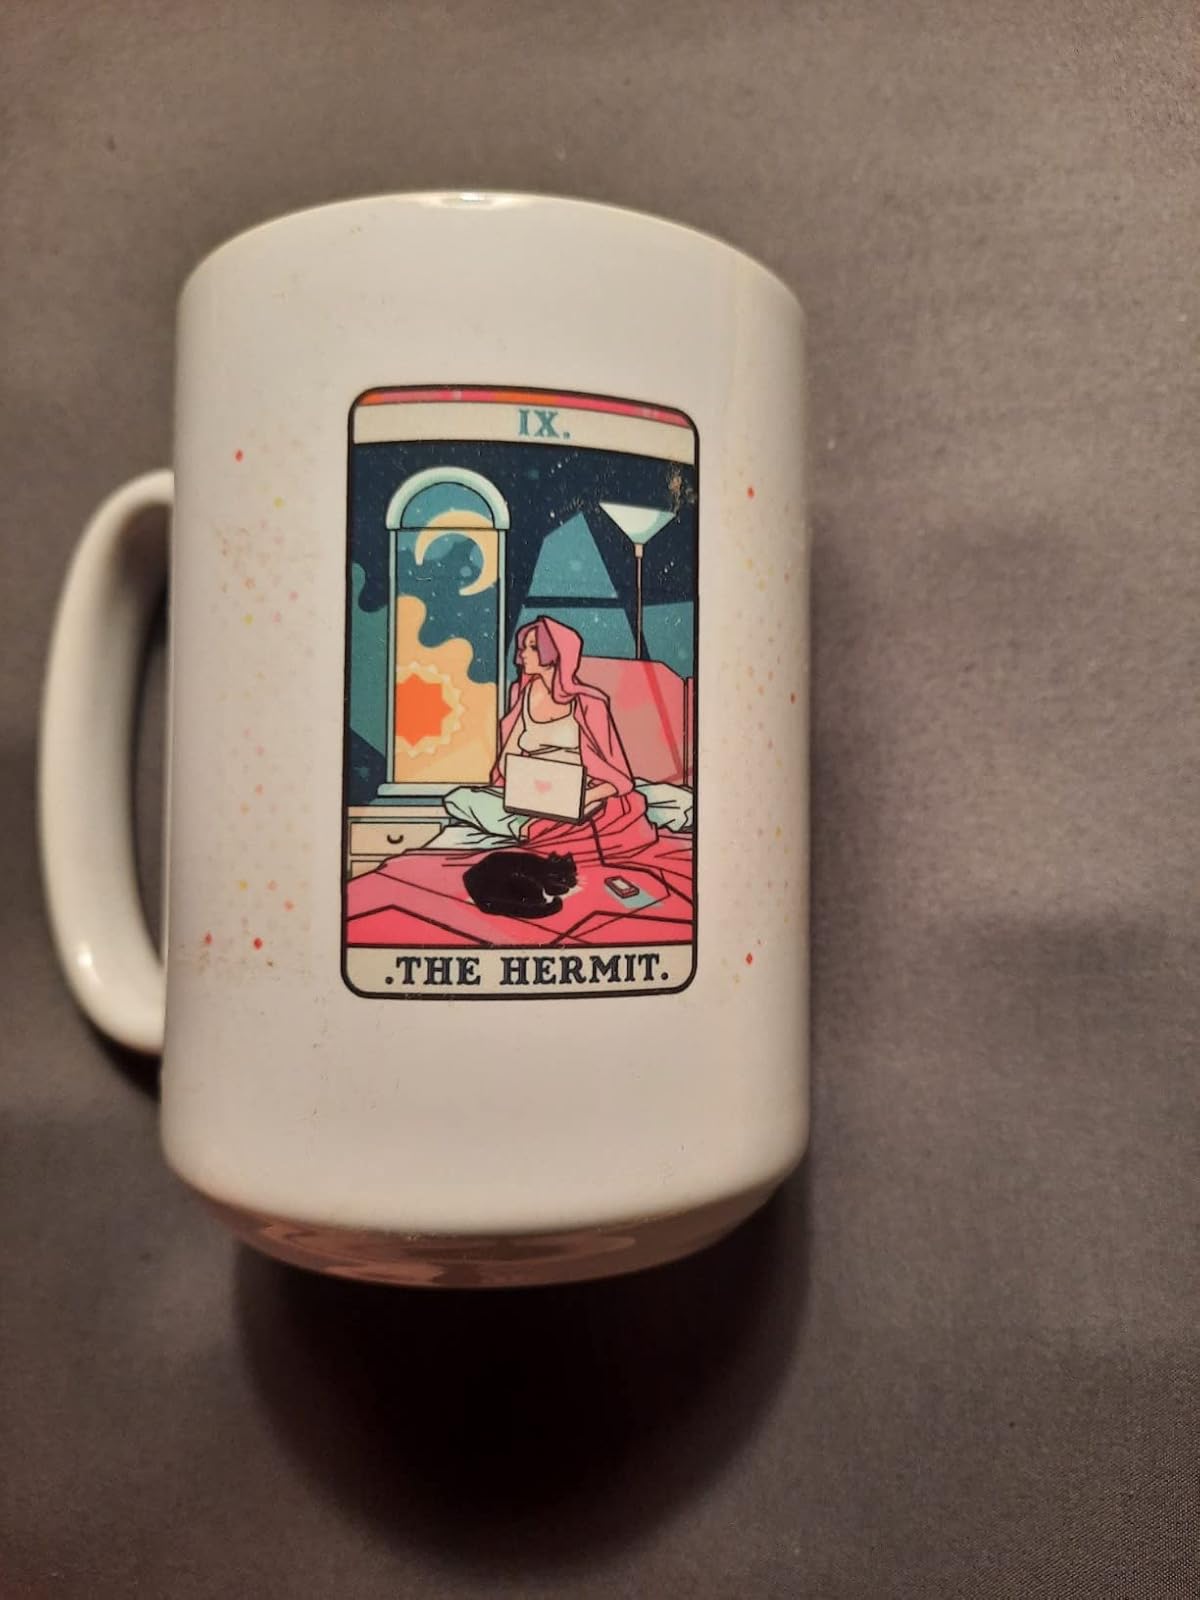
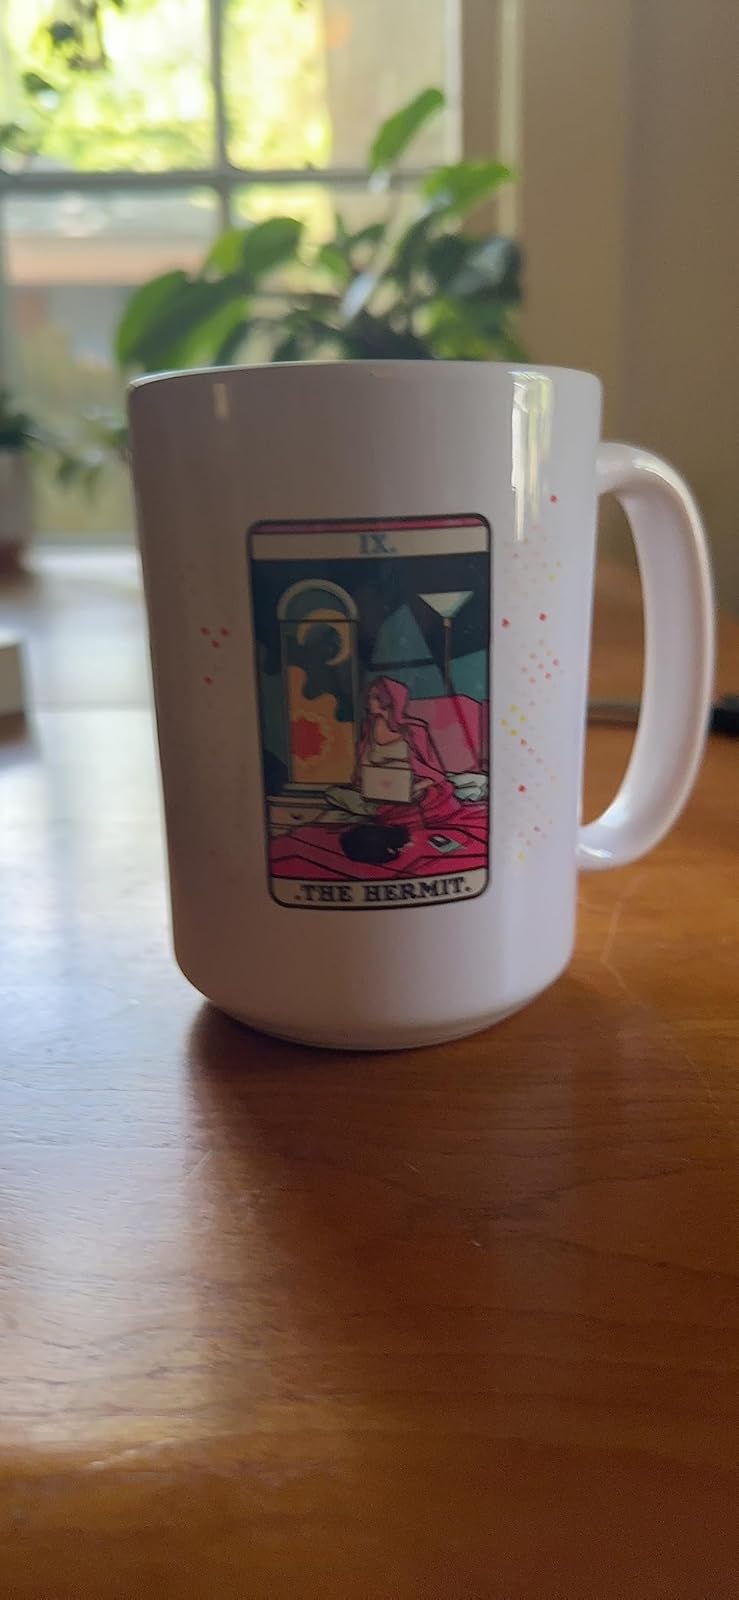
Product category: items_mug
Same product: yes